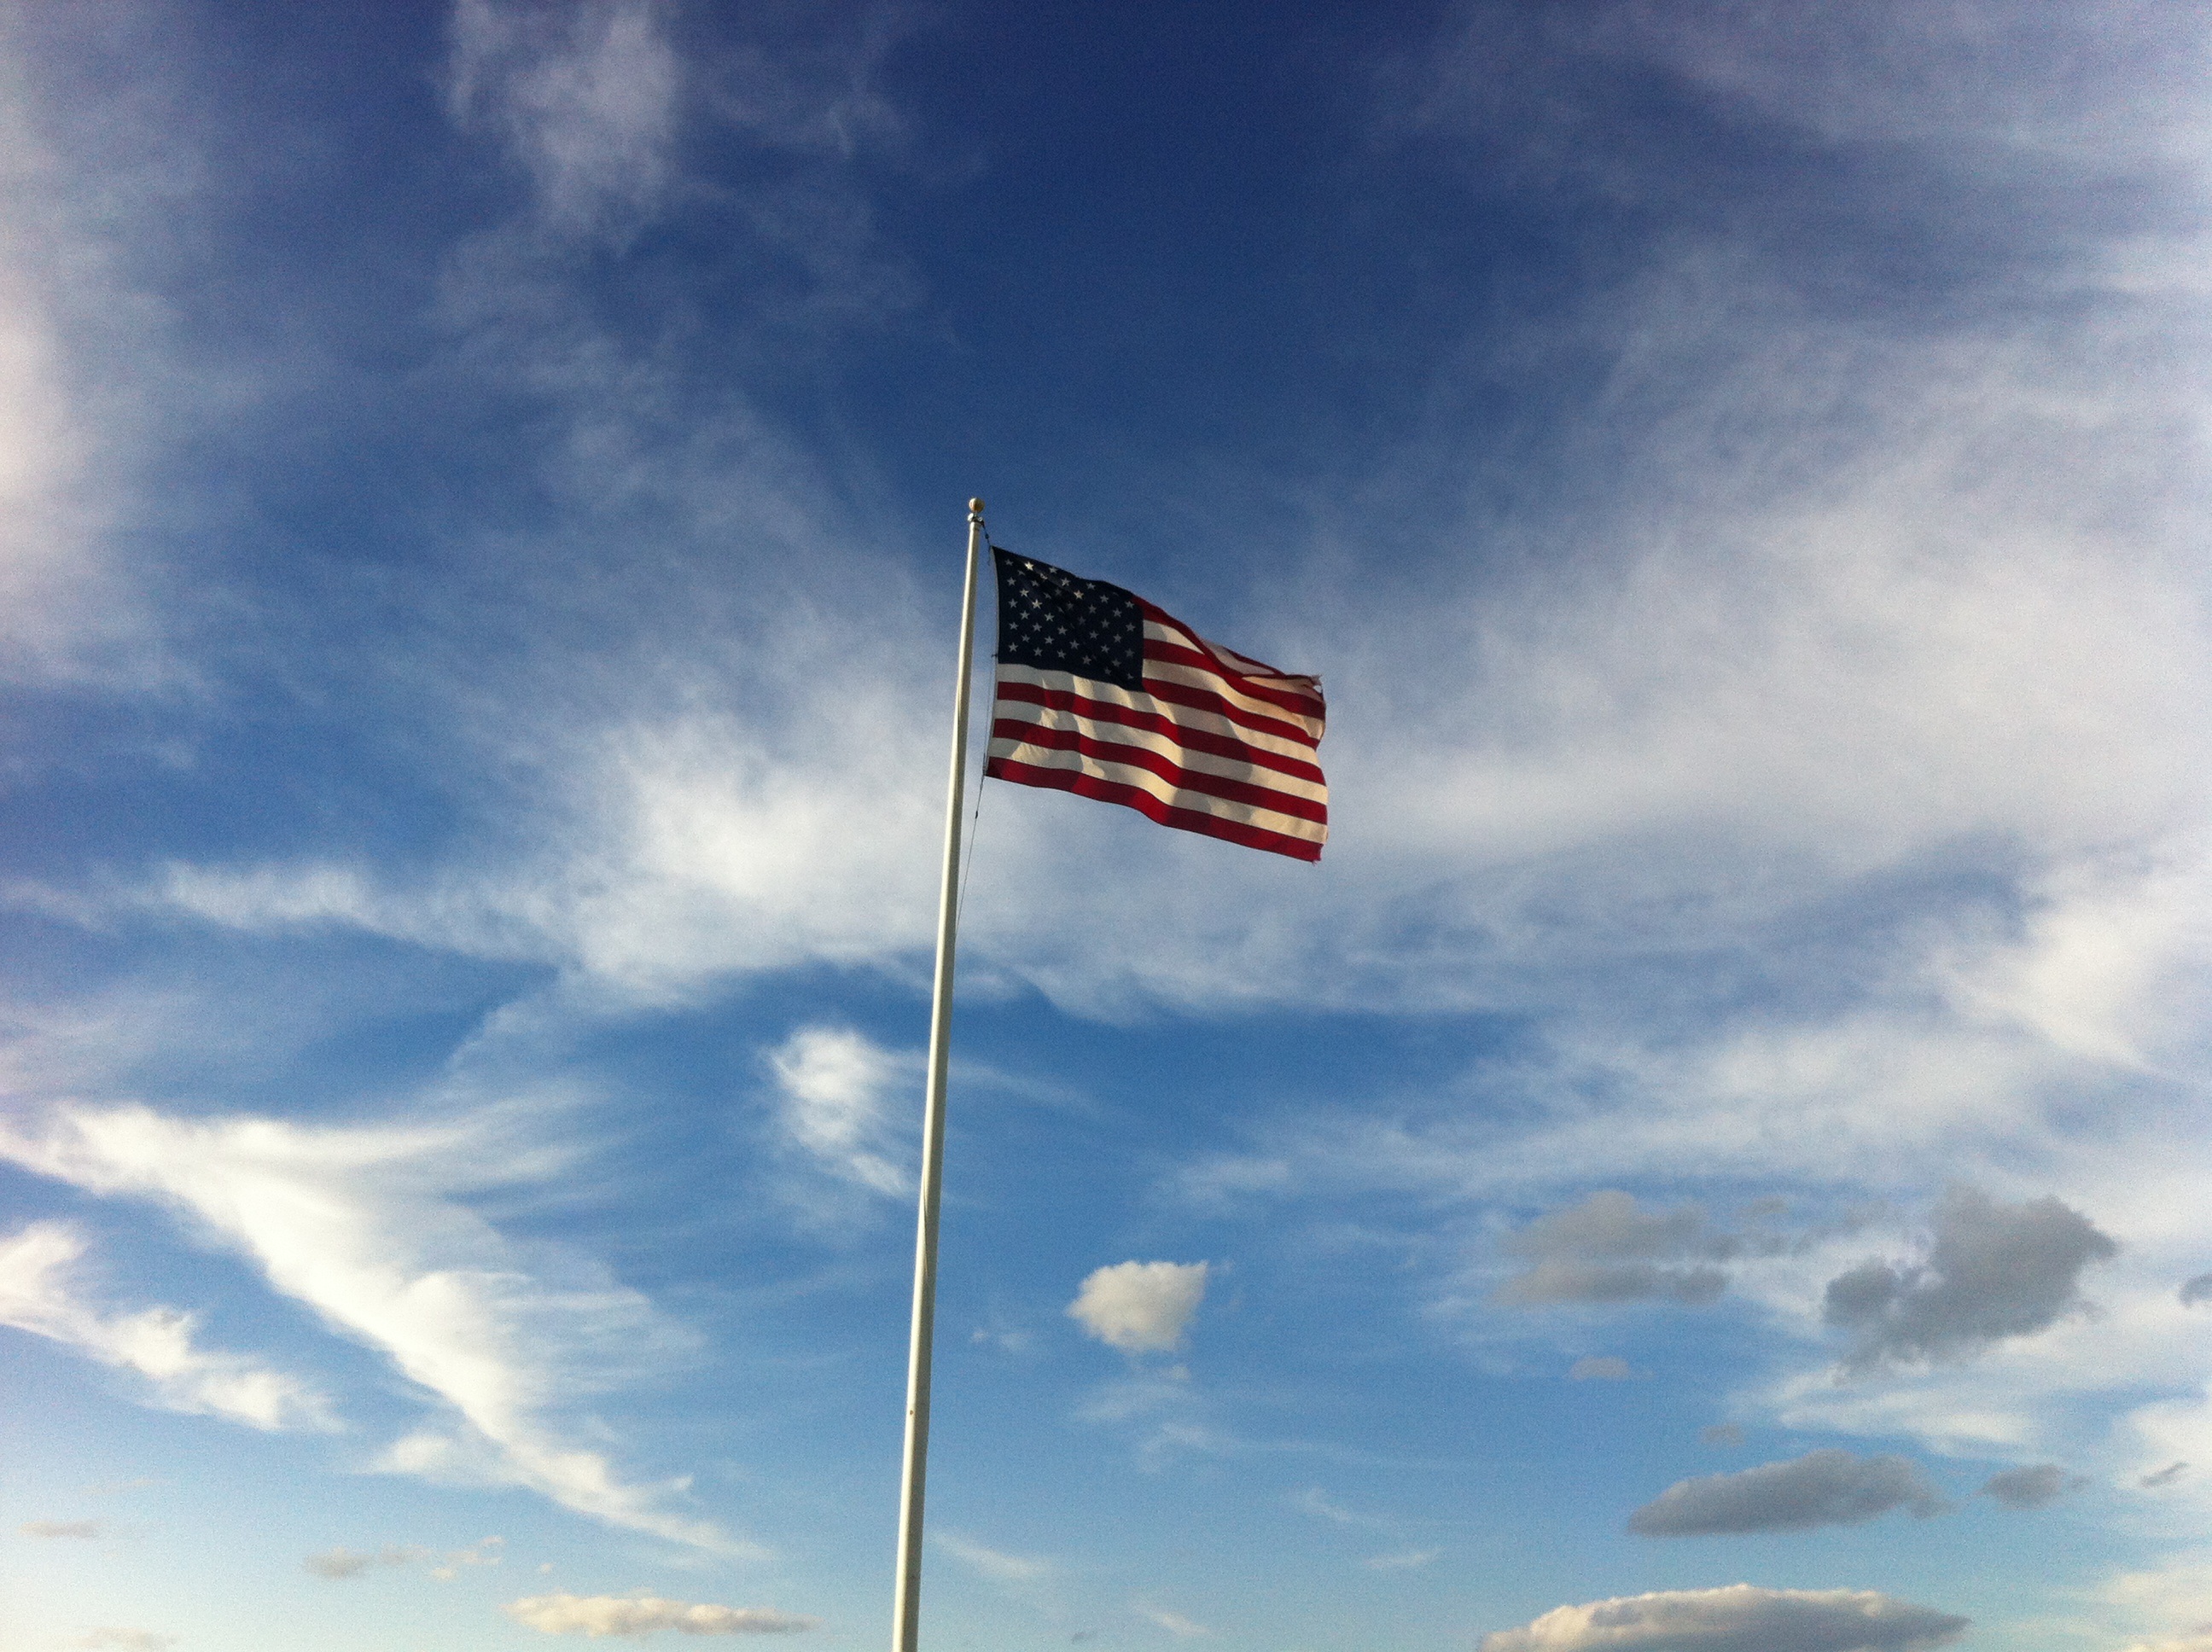
cloud, sky, wind, flag, blue, glory, patriotic, meteorological phenomenon, flag of the united states, atmosphere of earth, park maine